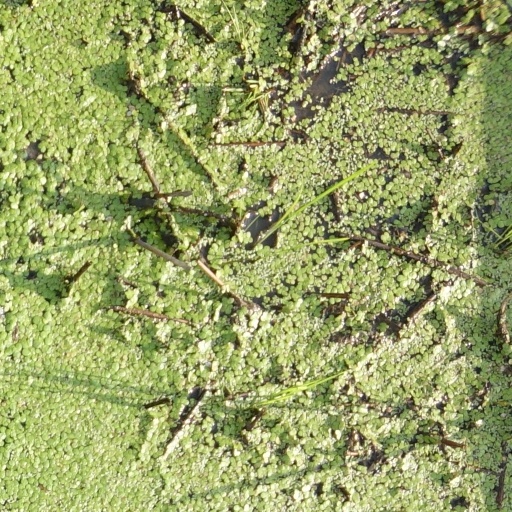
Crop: rice